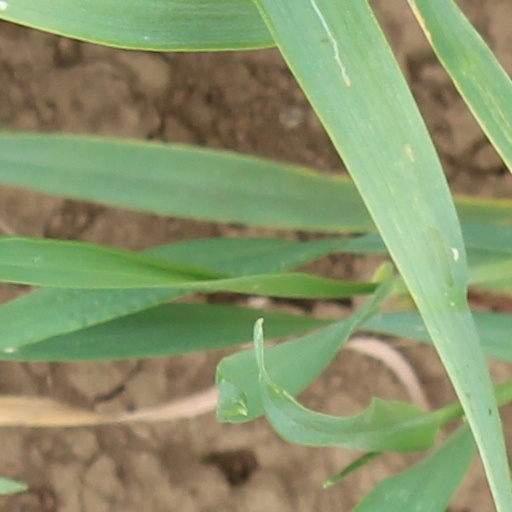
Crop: wheat